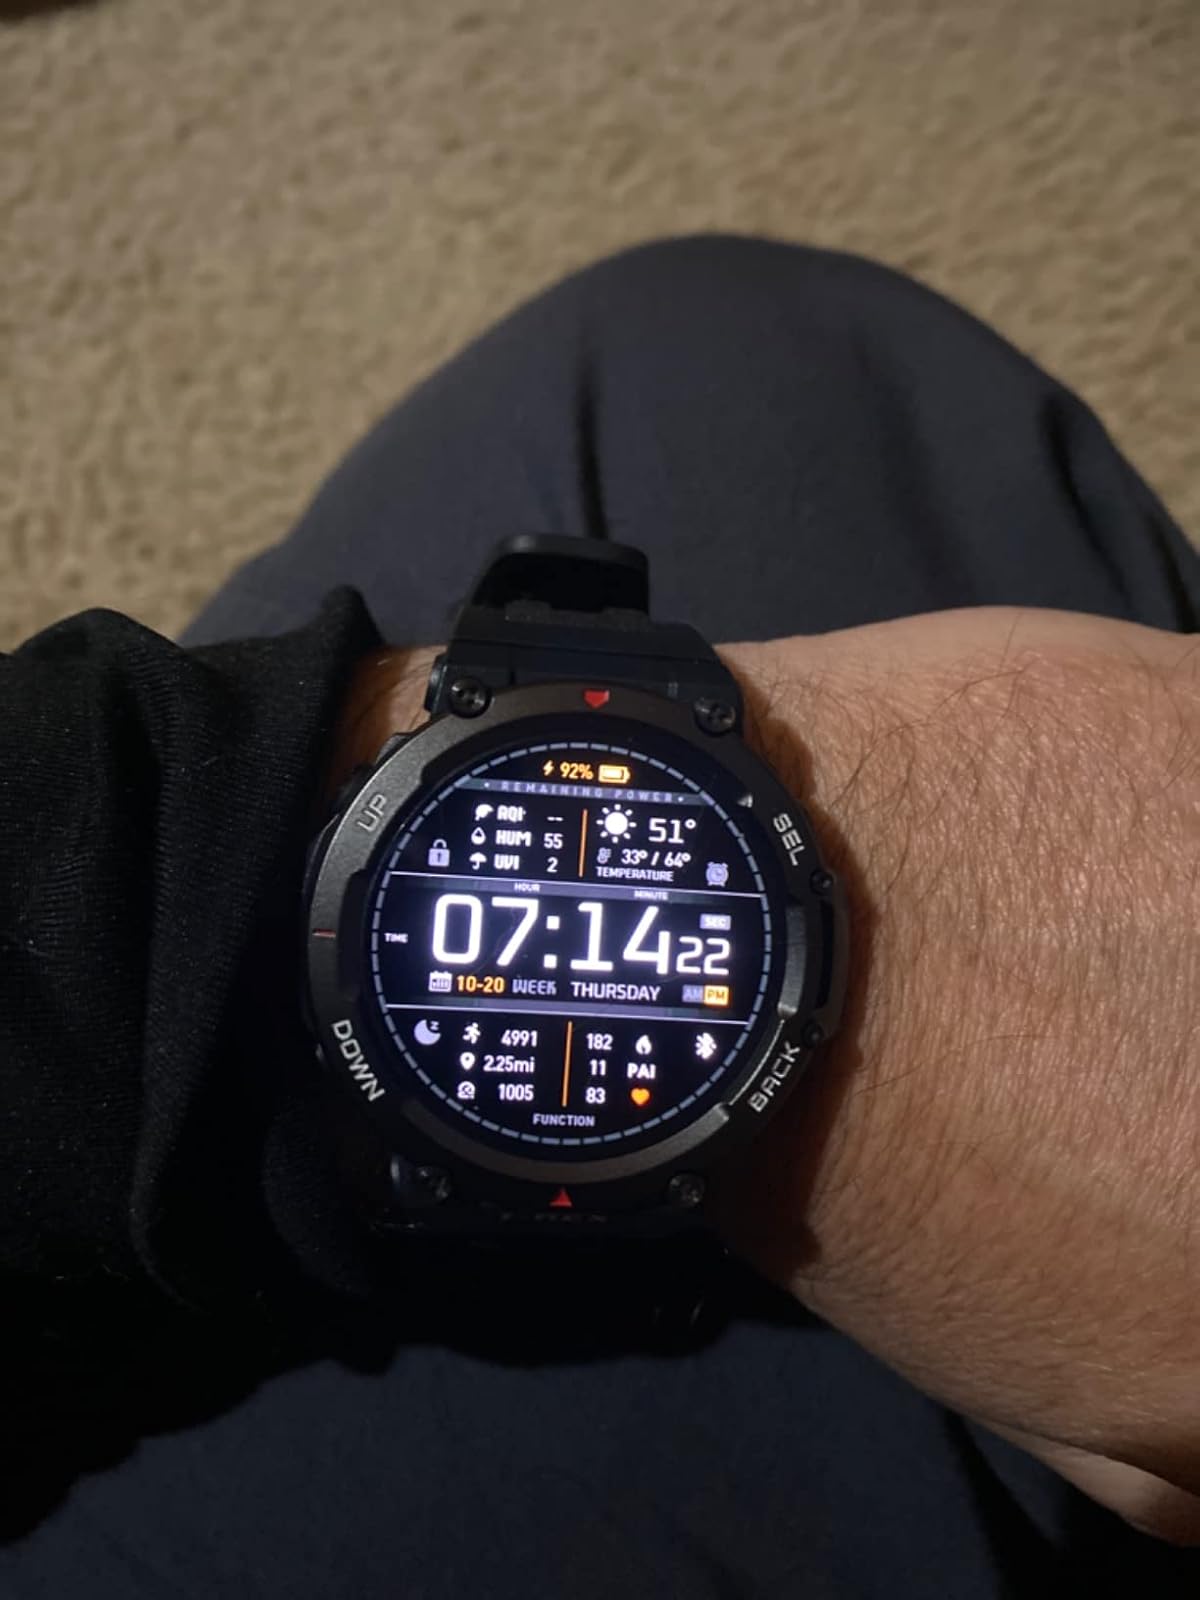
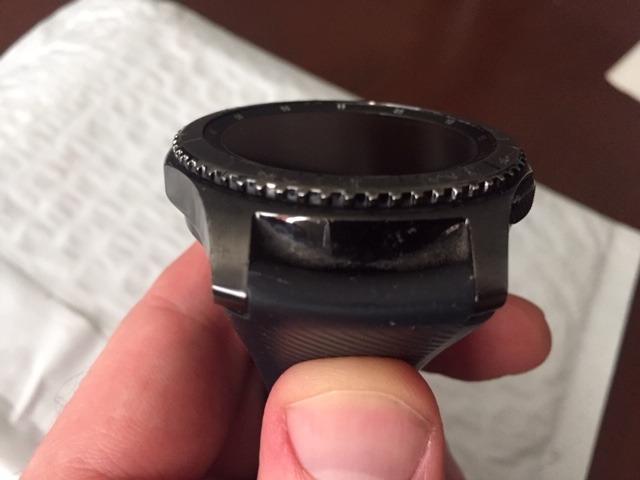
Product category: smartwatch
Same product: no